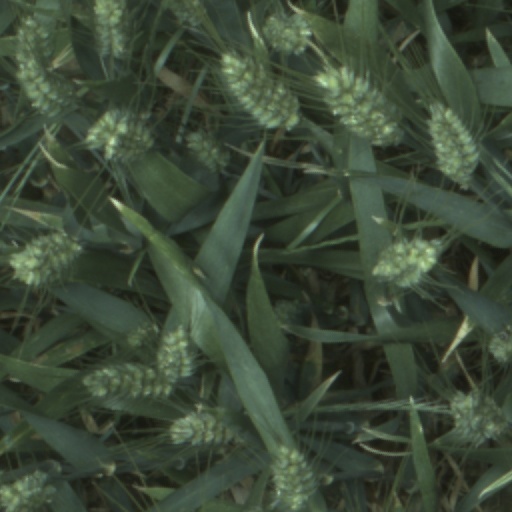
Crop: wheat